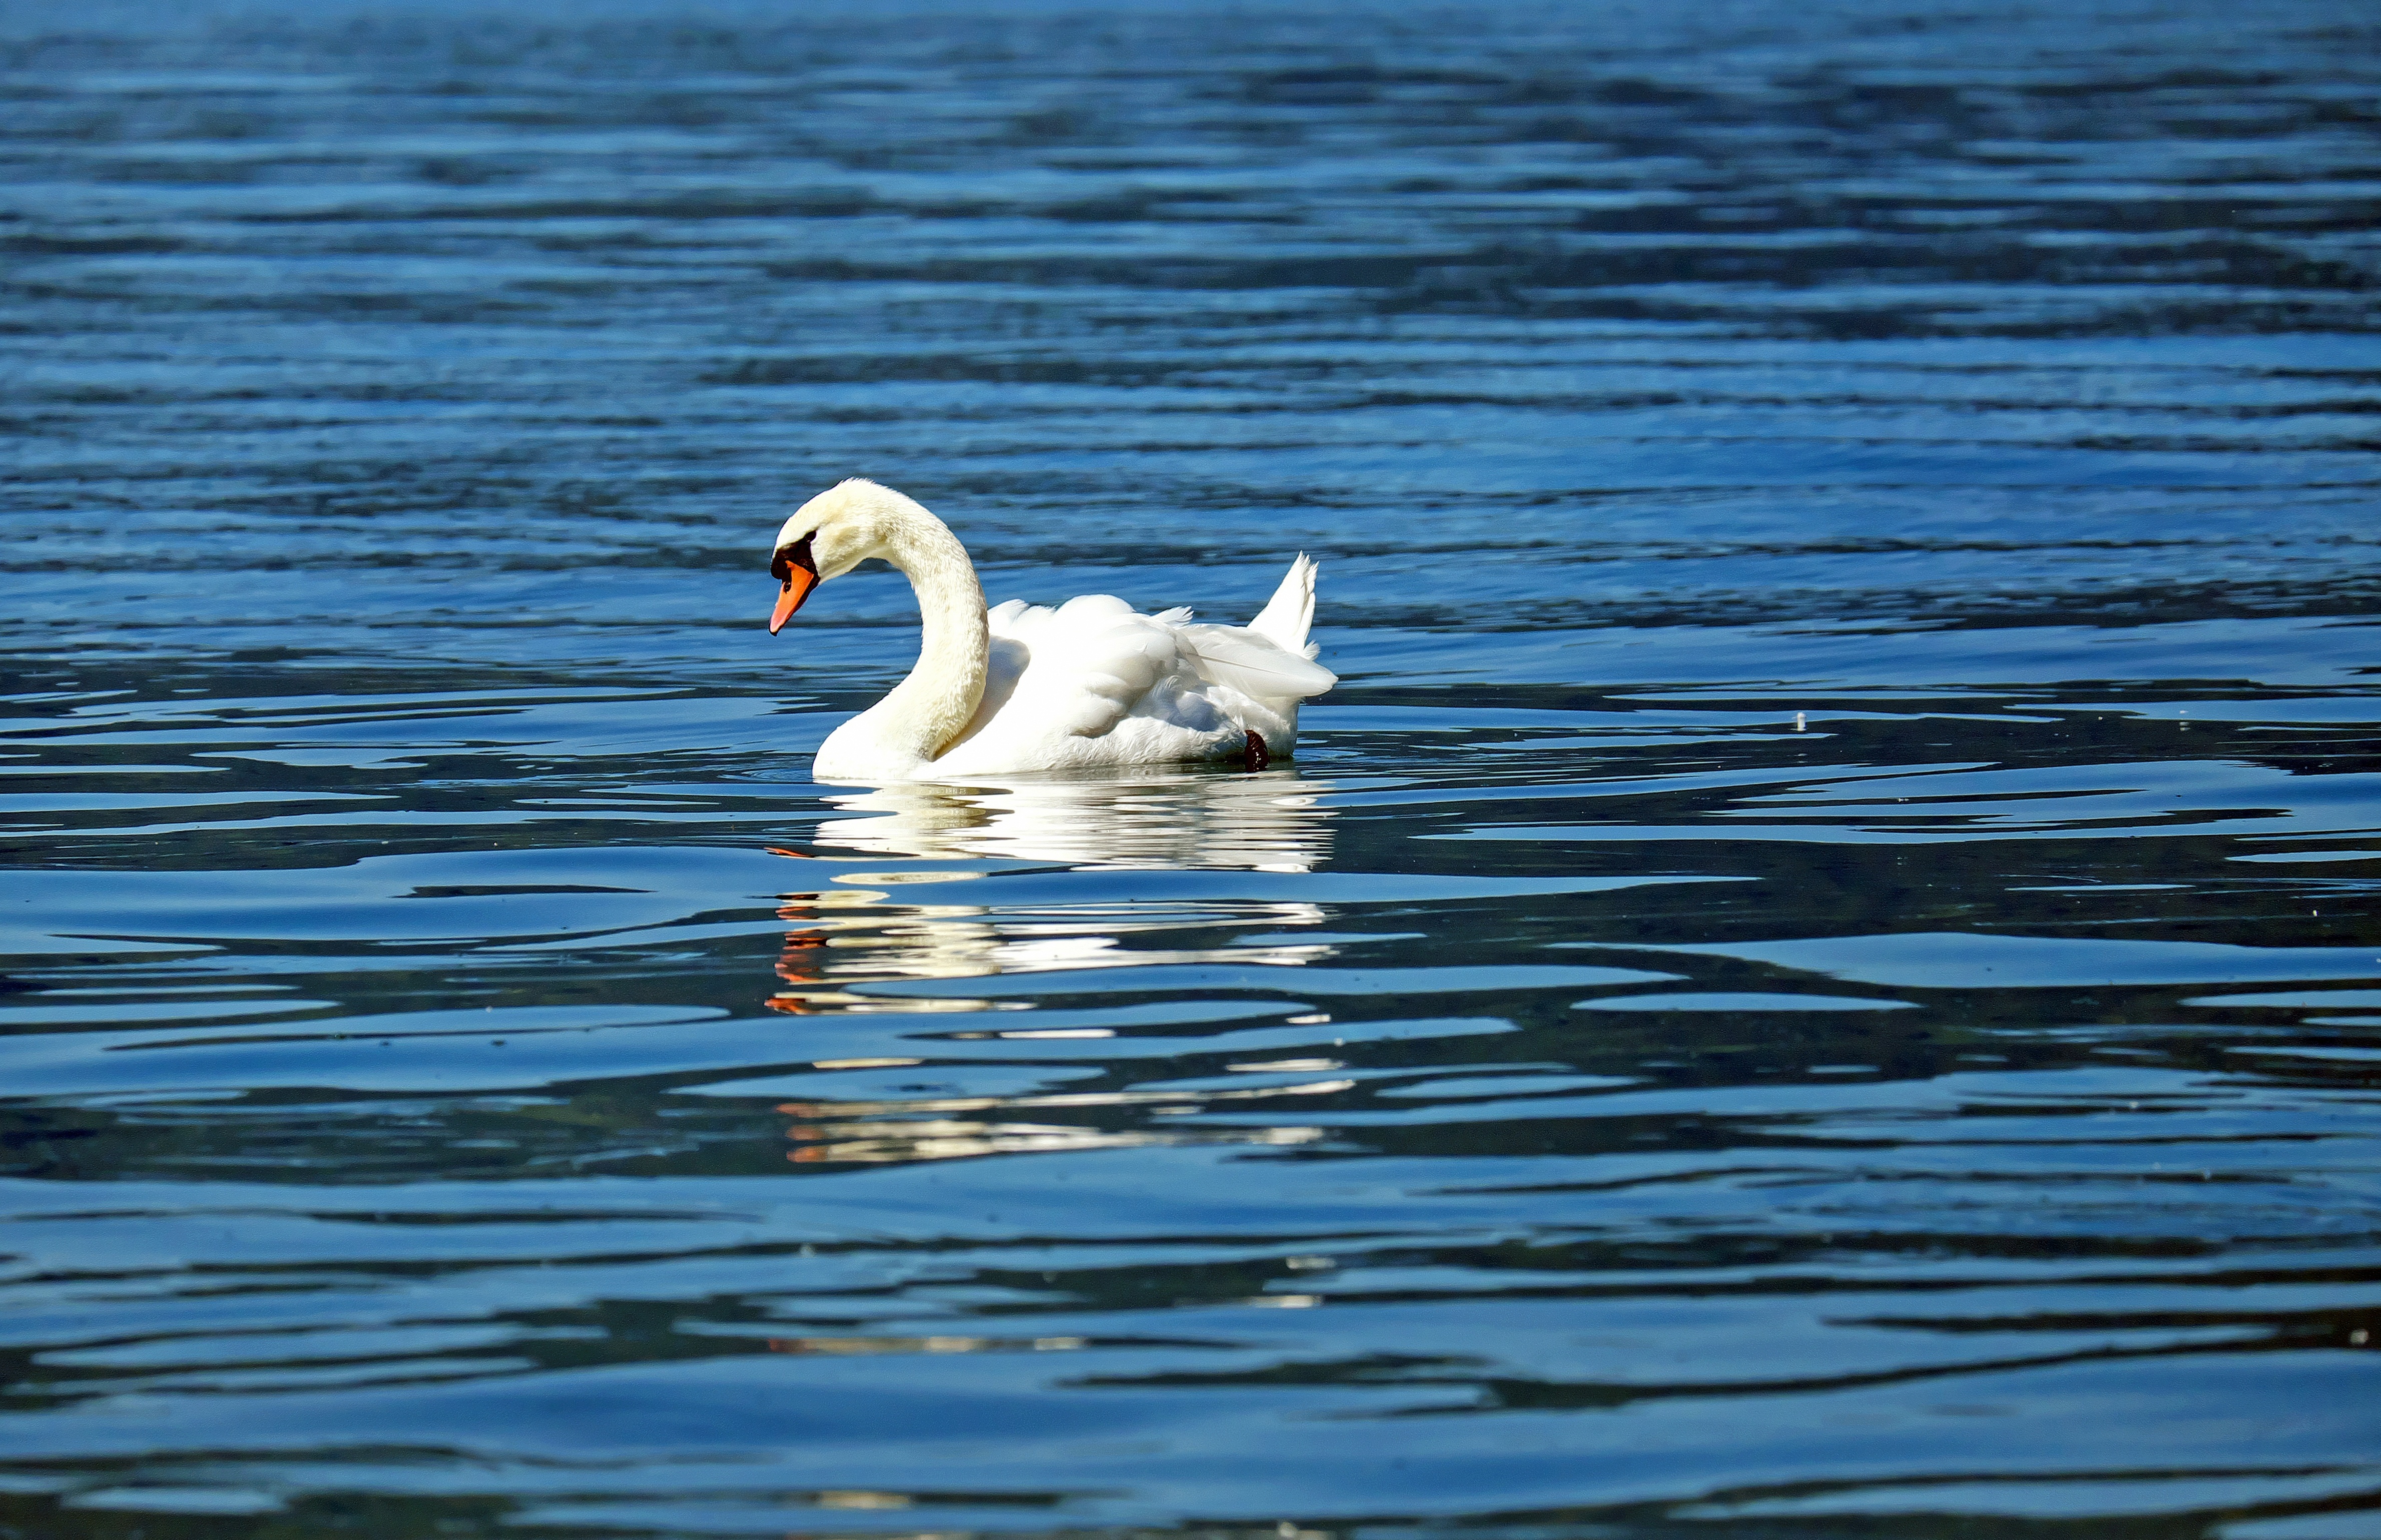
sea, water, bird, wing, lake, animal, reflection, beak, fauna, swan, vertebrate, floats, waterfowl, water bird, pride, ducks geese and swans